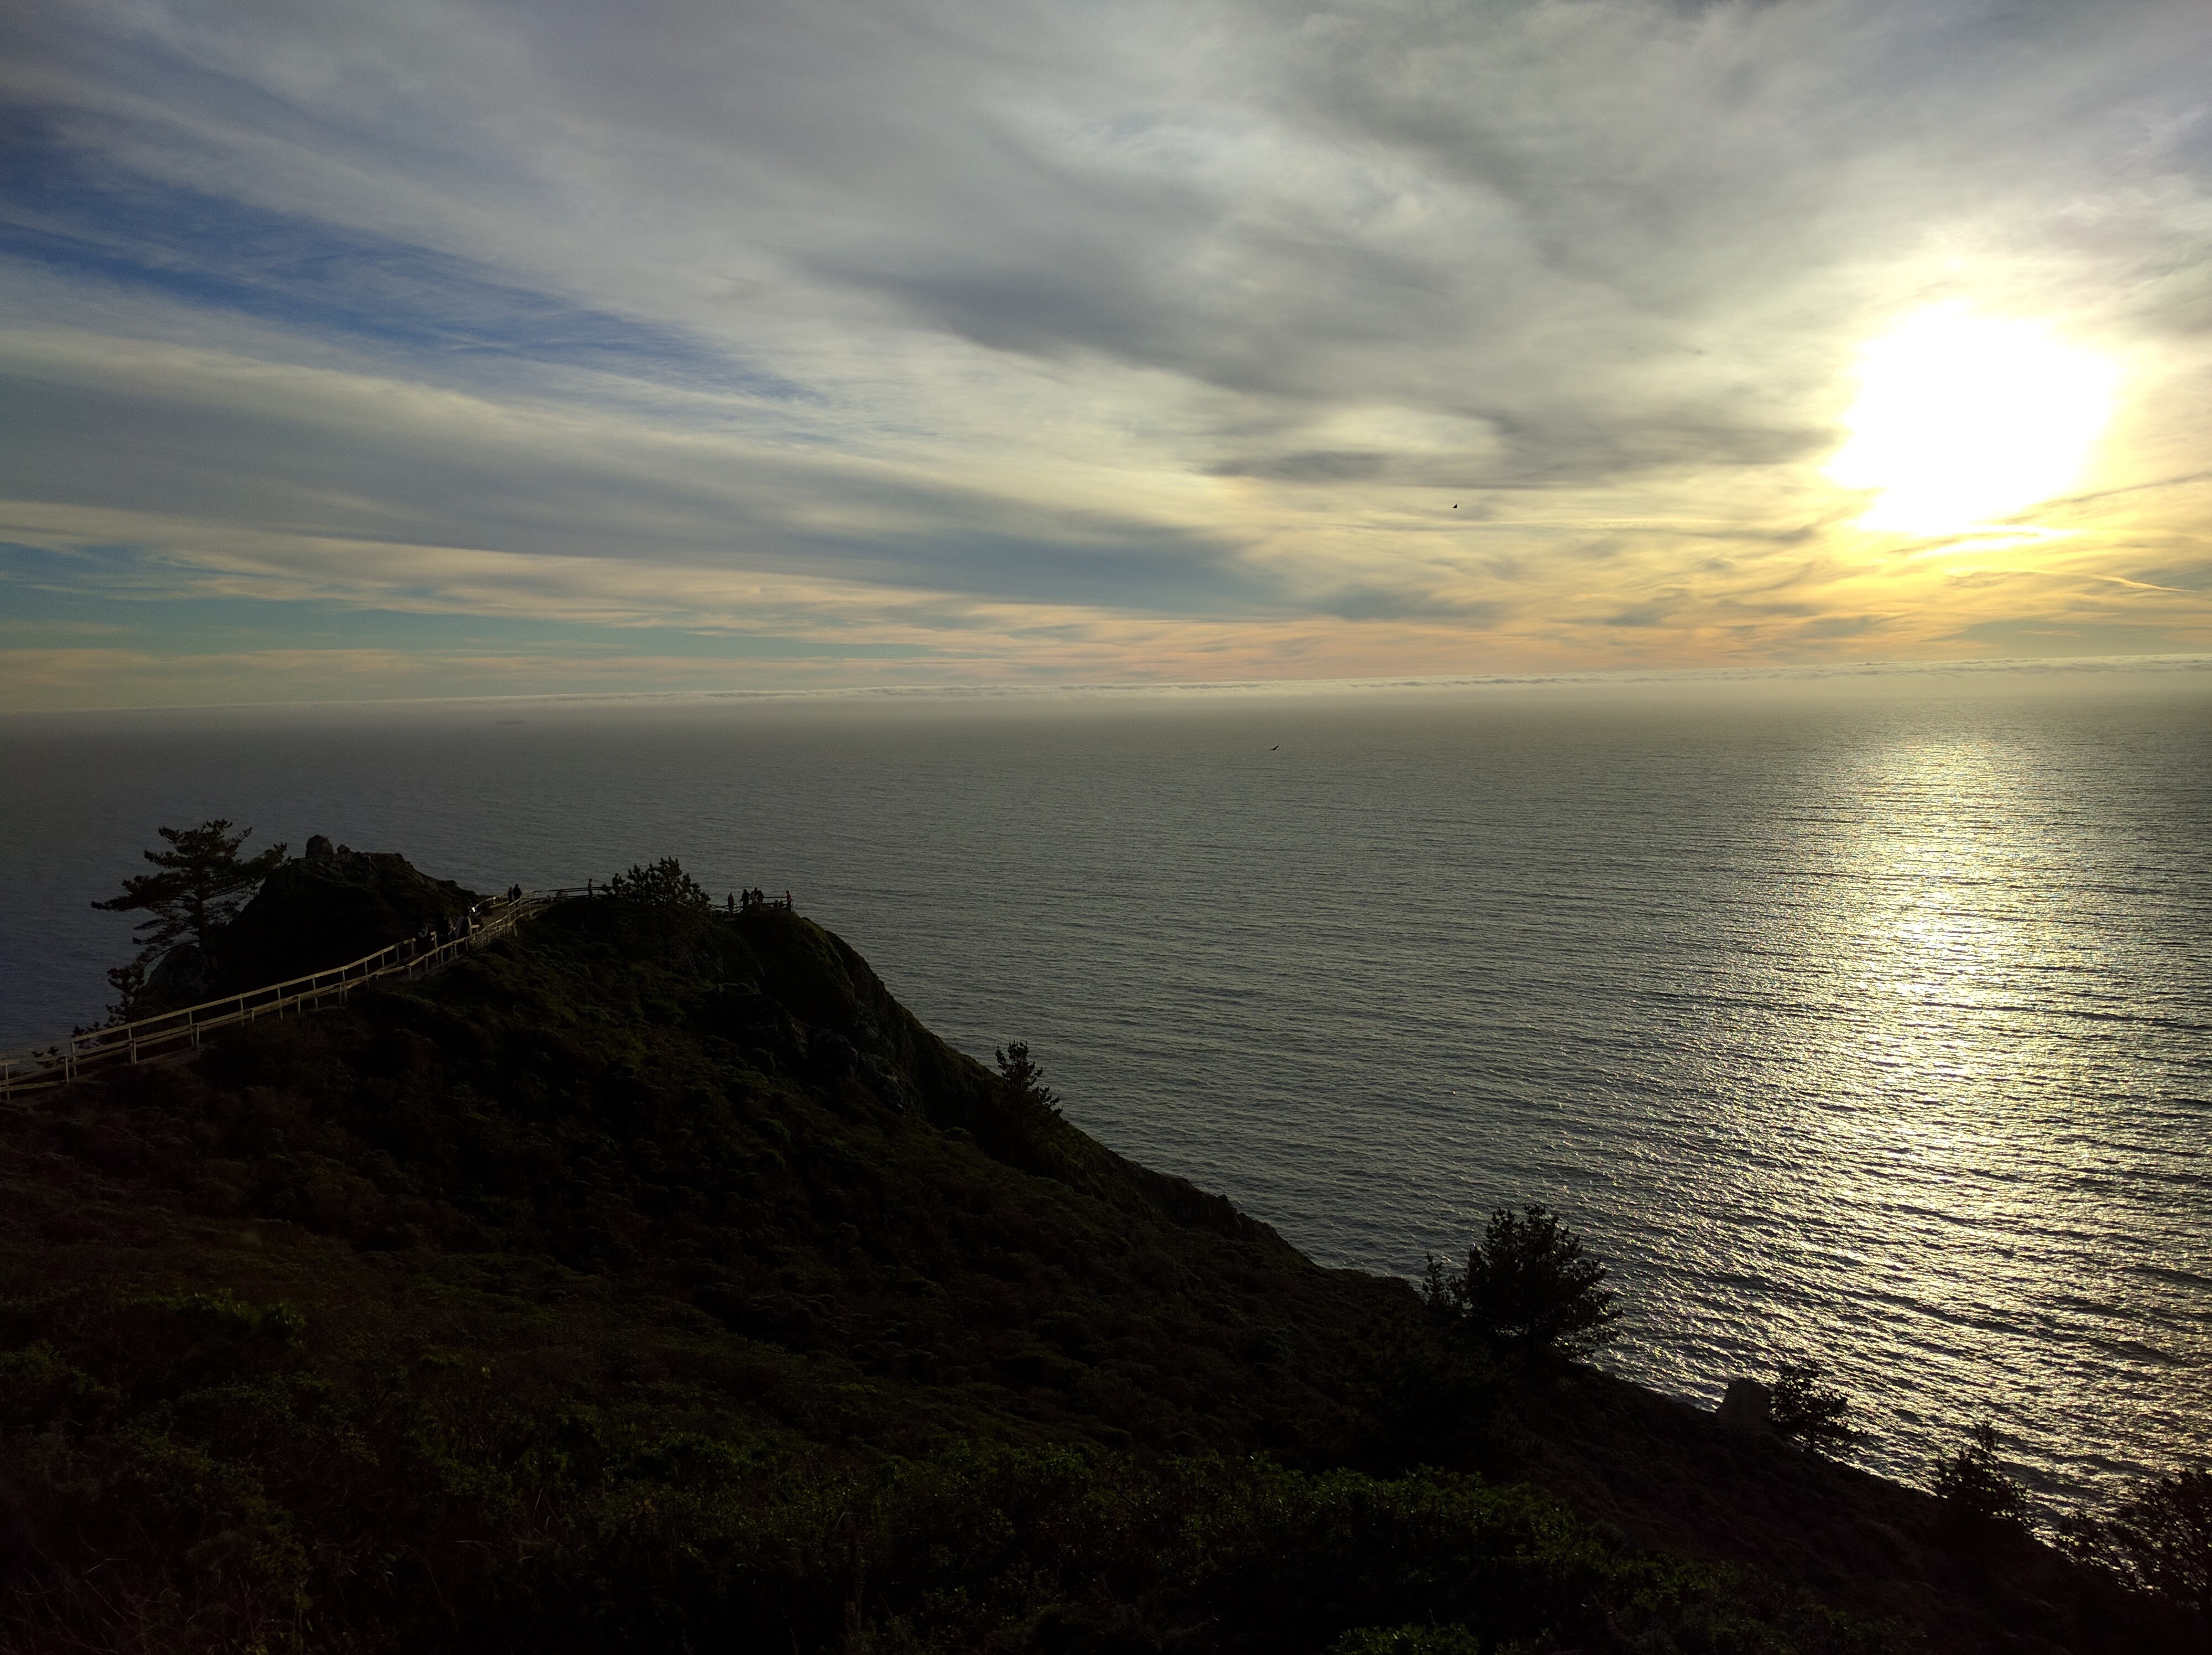
beach, sea, coast, nature, ocean, horizon, cloud, sky, sun, sunrise, sunset, sunlight, morning, hill, shore, wave, dawn, dusk, evening, reflection, bay, body of water, loch, atmospheric phenomenon